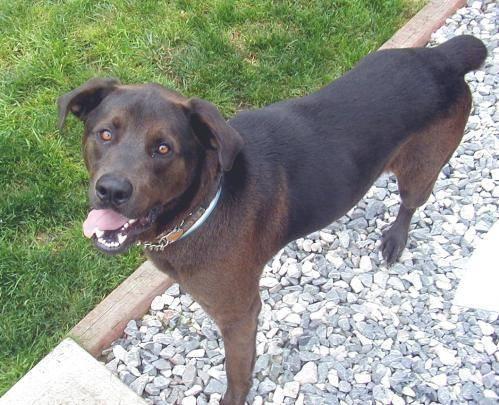
dog